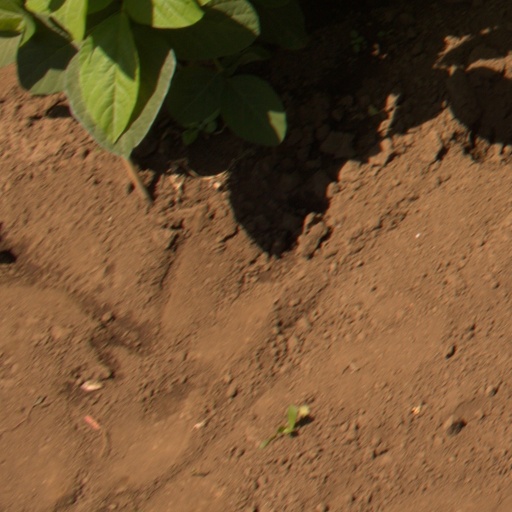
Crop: soybean